Inverted ligand field theory

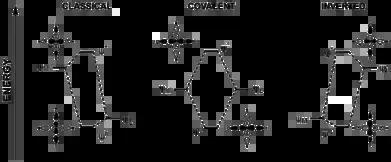
Ligand field molecular orbital (MO) bonding regimes for Werner-type (left), covalent (middle), and inverted ligand fields.

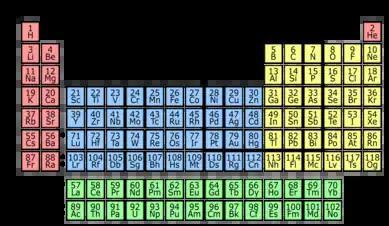

Inverted ligand field theory (ILFT) describes a phenomenon in the bonding of coordination complexes where the lowest unoccupied molecular orbital is primarily of ligand character. This is contrary to the traditional ligand field theory or crystal field theory picture and arises from the breaking down of the assumption that in organometallic complexes, ligands are more electronegative and have frontier orbitals below those of the d orbitals of electropositive metals. Towards the right of the d-block, when approaching the transition-metalmain group boundary, the d orbitals become more core-like, making their cations more electronegative. This decreases their energies and eventually arrives at a point where they are lower in energy than the ligand frontier orbitals. Here the ligand field inverts so that the bonding orbitals are more metal-based, and antibonding orbitals more ligand-based. The relative arrangement of the d orbitals are also inverted in complexes displaying this inverted ligand field.